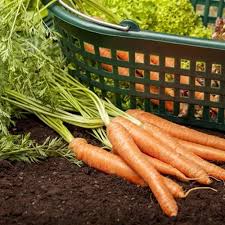
Waste category: biological